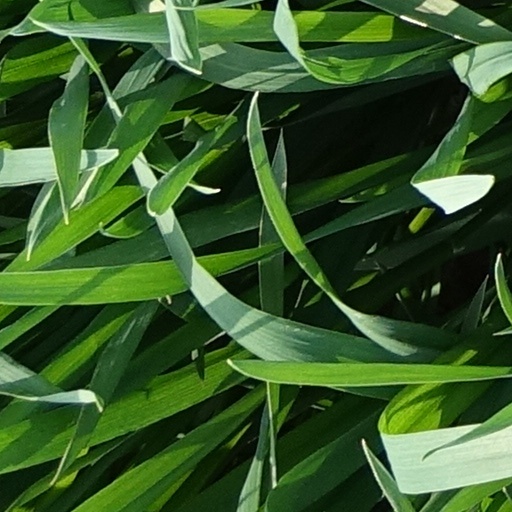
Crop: wheat